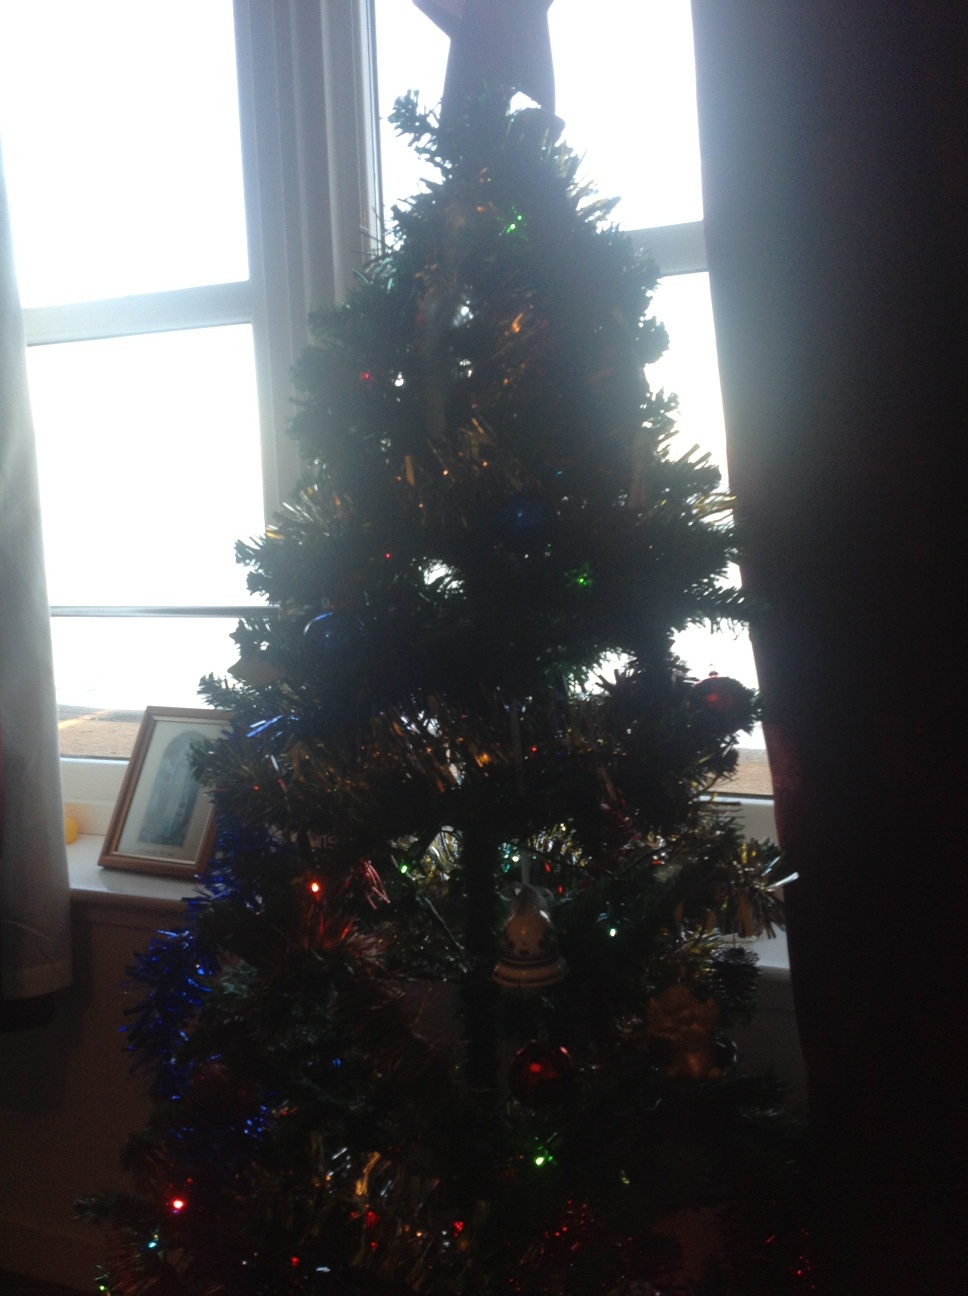Question: what was my first dog called
Answer: unanswerable